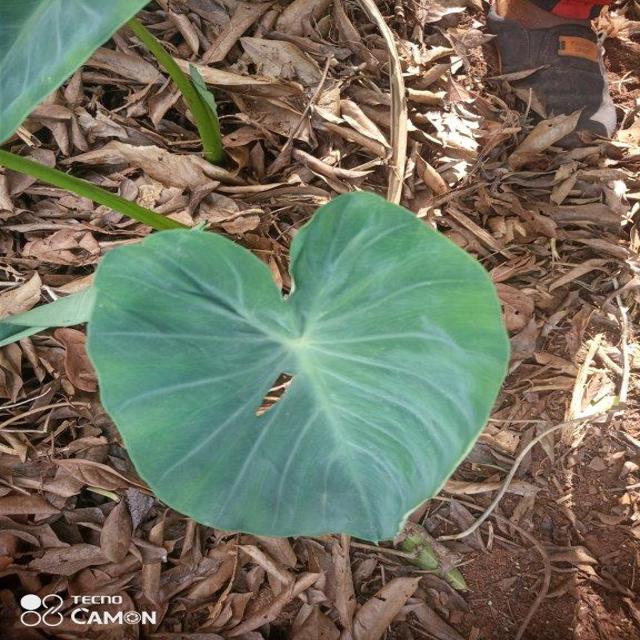
Label: Healthy